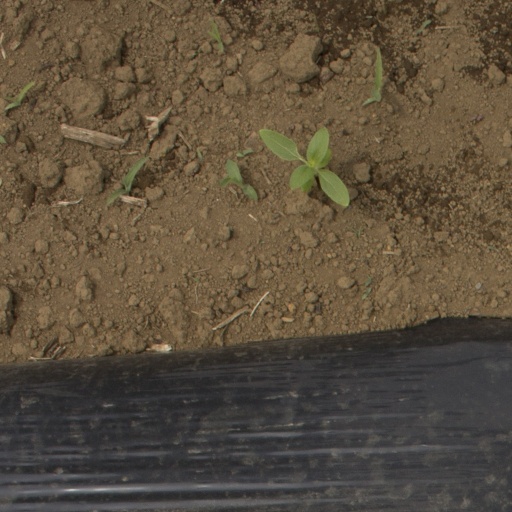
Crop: Jerusalem artichoke